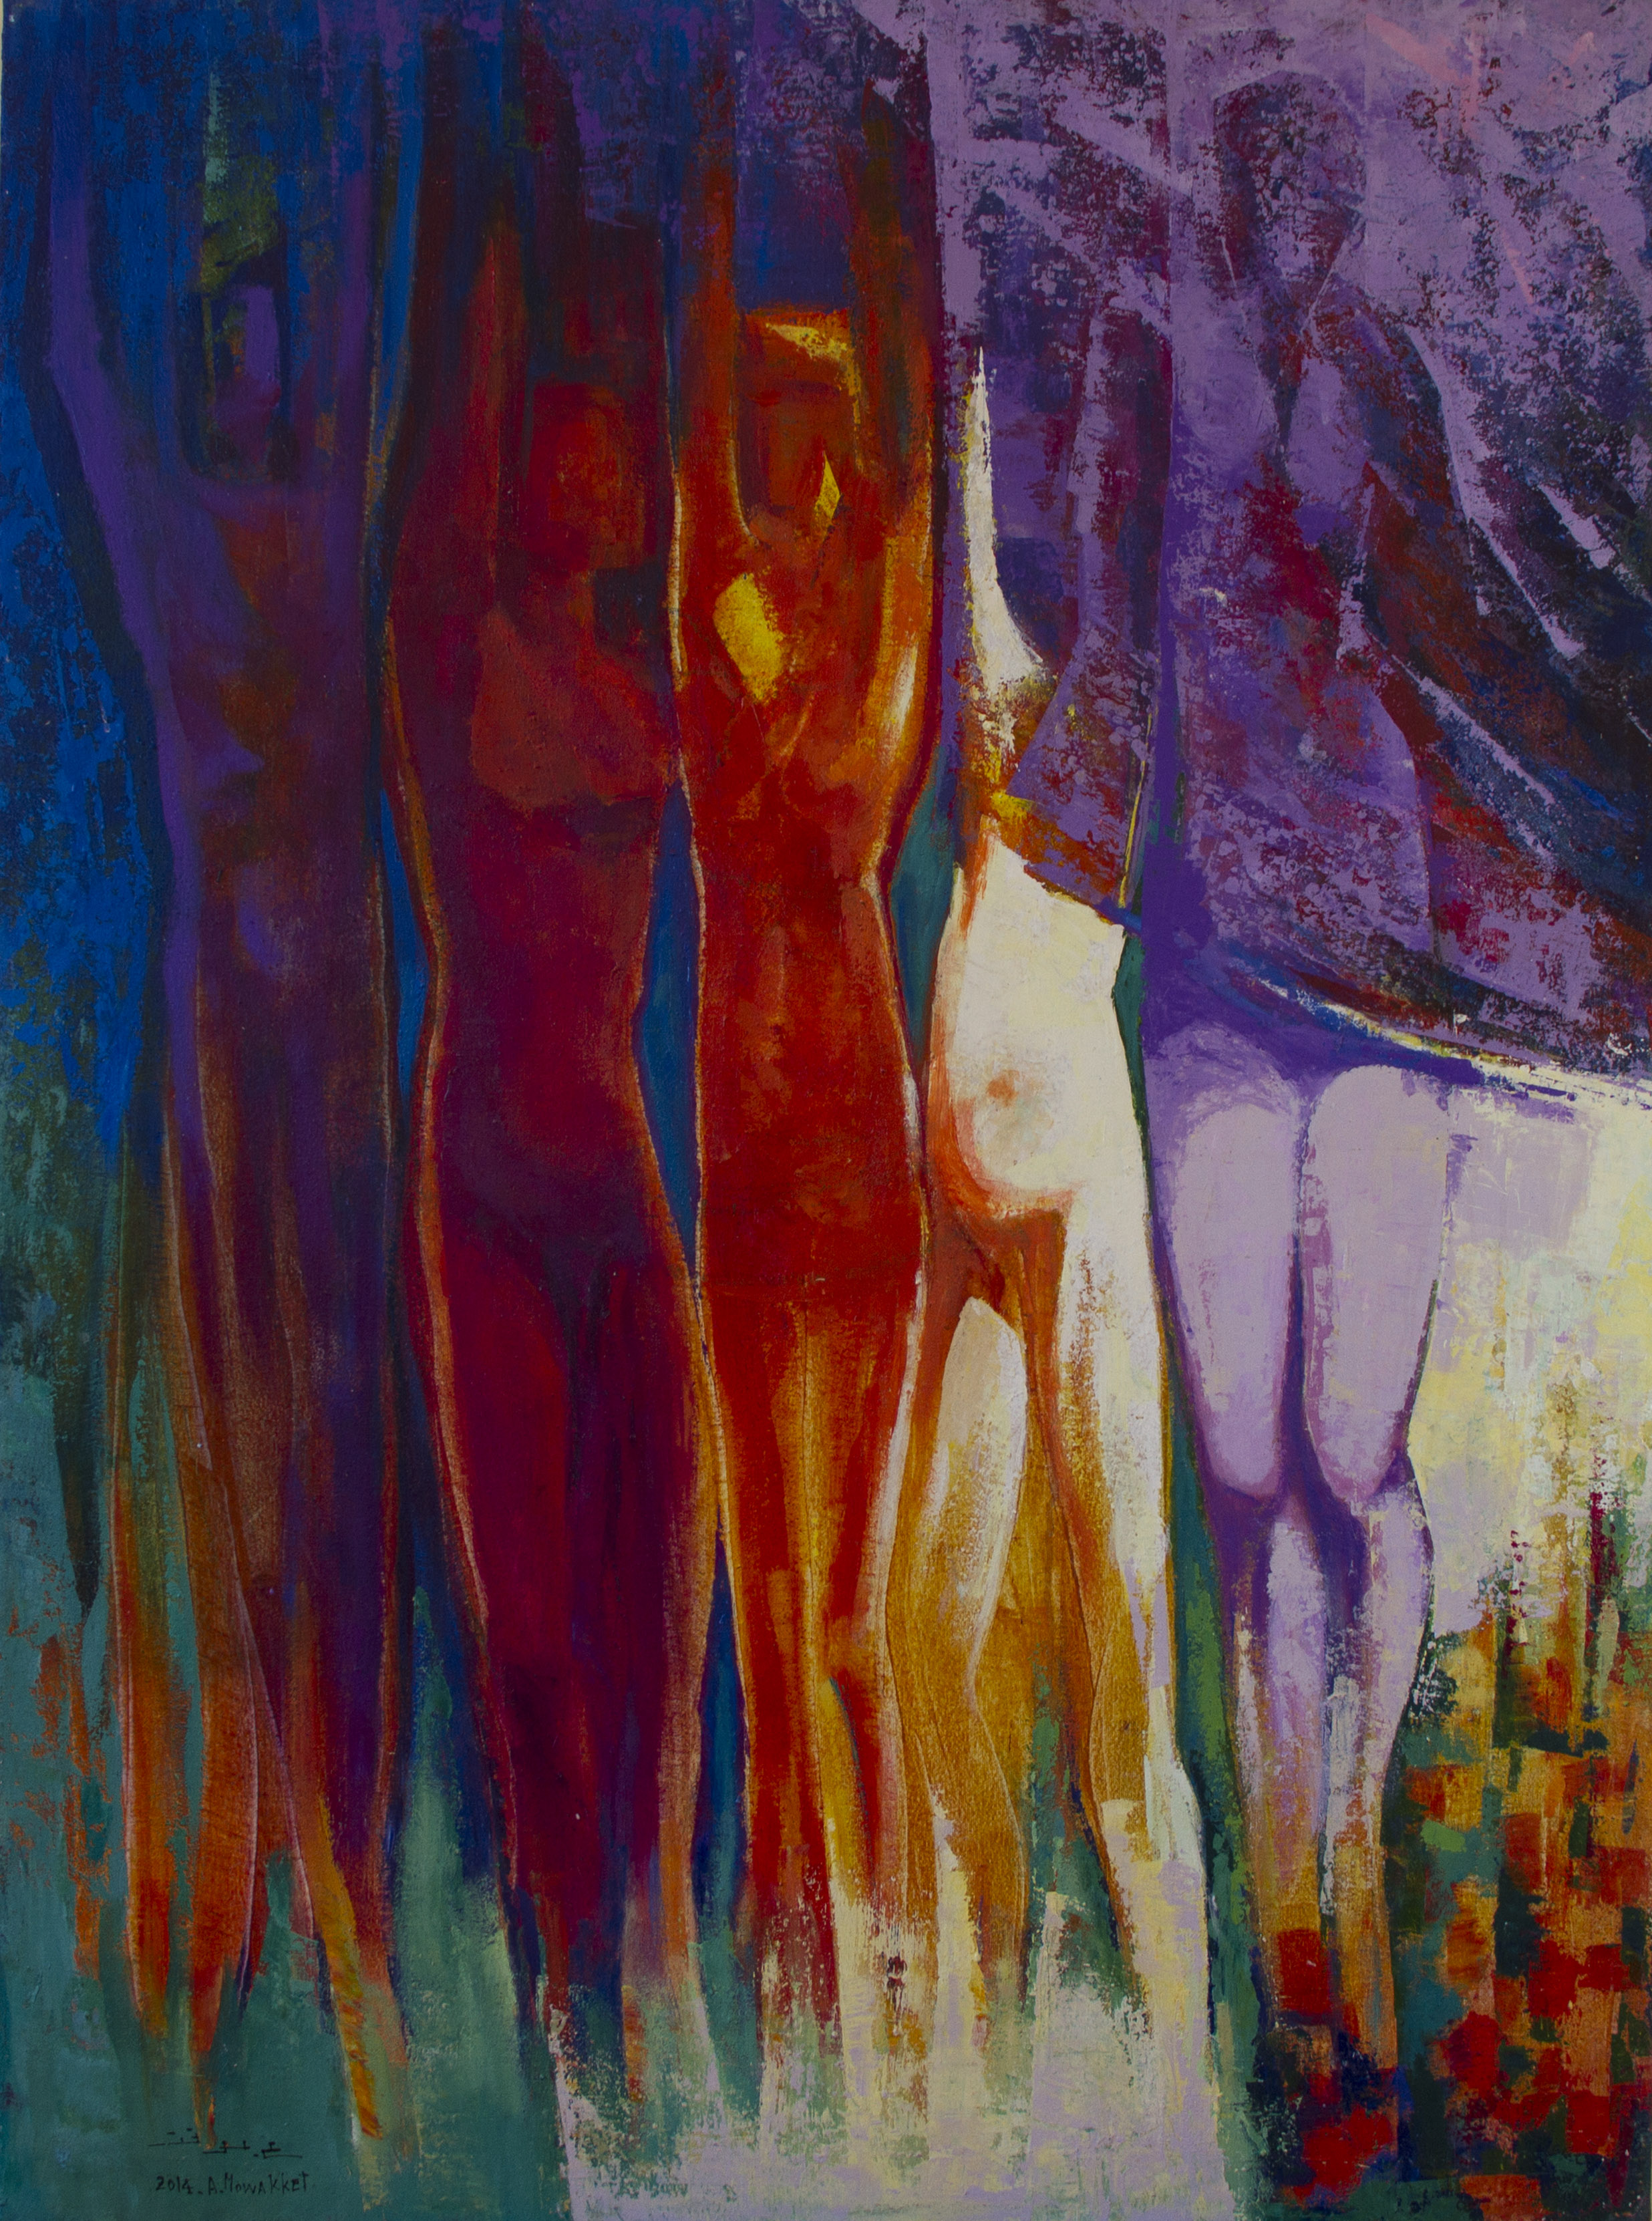
color, painting, art, modern art, impressionist, acrylic paint